Iurreta

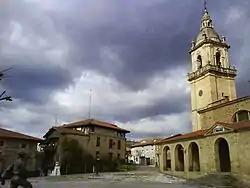
Saint Michael's church and plaza, Iurreta

Iurreta is a town and municipality located in the province of Biscay, in the autonomous community of Basque Autonomous Community, northern Spain. Incorporated into the municipality of Durango in 1926, Iurreta regained its independent status in 1990. The traditional "anteiglesia" or town meeting system of local government was revived.